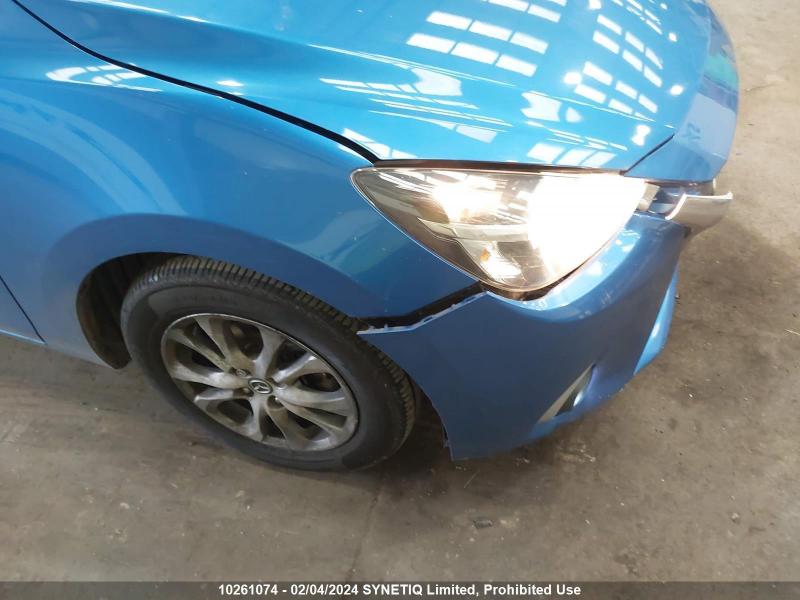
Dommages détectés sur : pare-choc avant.
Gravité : mineur